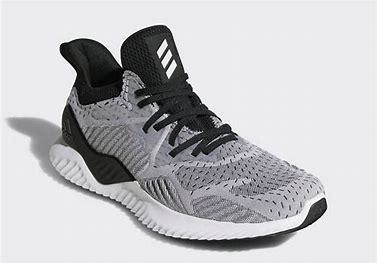
Brand: Adidas
Model: Alphabounce